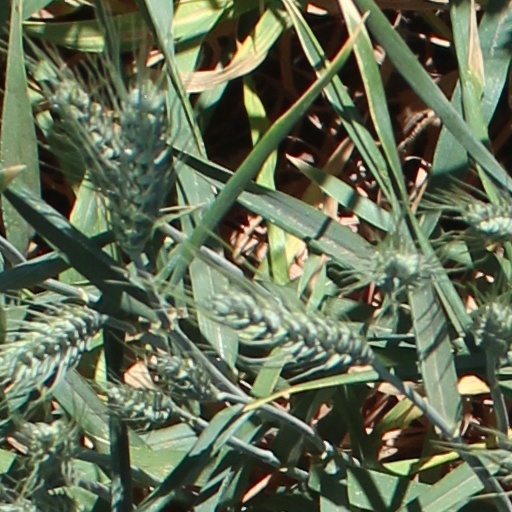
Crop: wheat